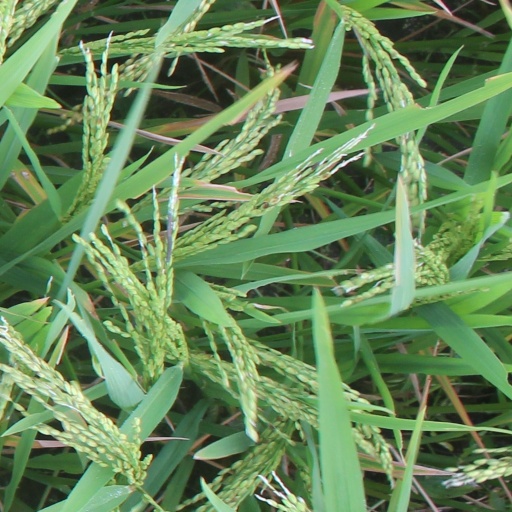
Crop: rice